Jakob Emanuel Lange

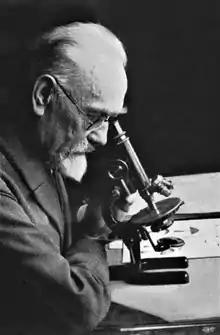
Jakob Emanuel Lange, Danish mycologist (1864–1941)

Jakob Emanuel Lange (2 April 1864 – 27 December 1941), was a Danish mycologist who studied the systematics of gilled mushrooms.